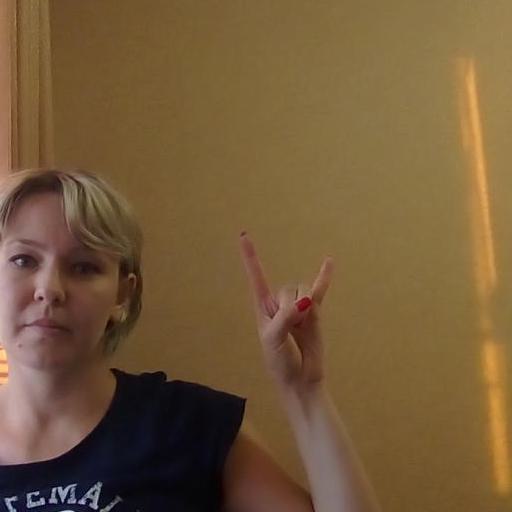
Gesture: rock